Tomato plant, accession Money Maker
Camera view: vertical (180 deg); turntable rotation: 300 degrees
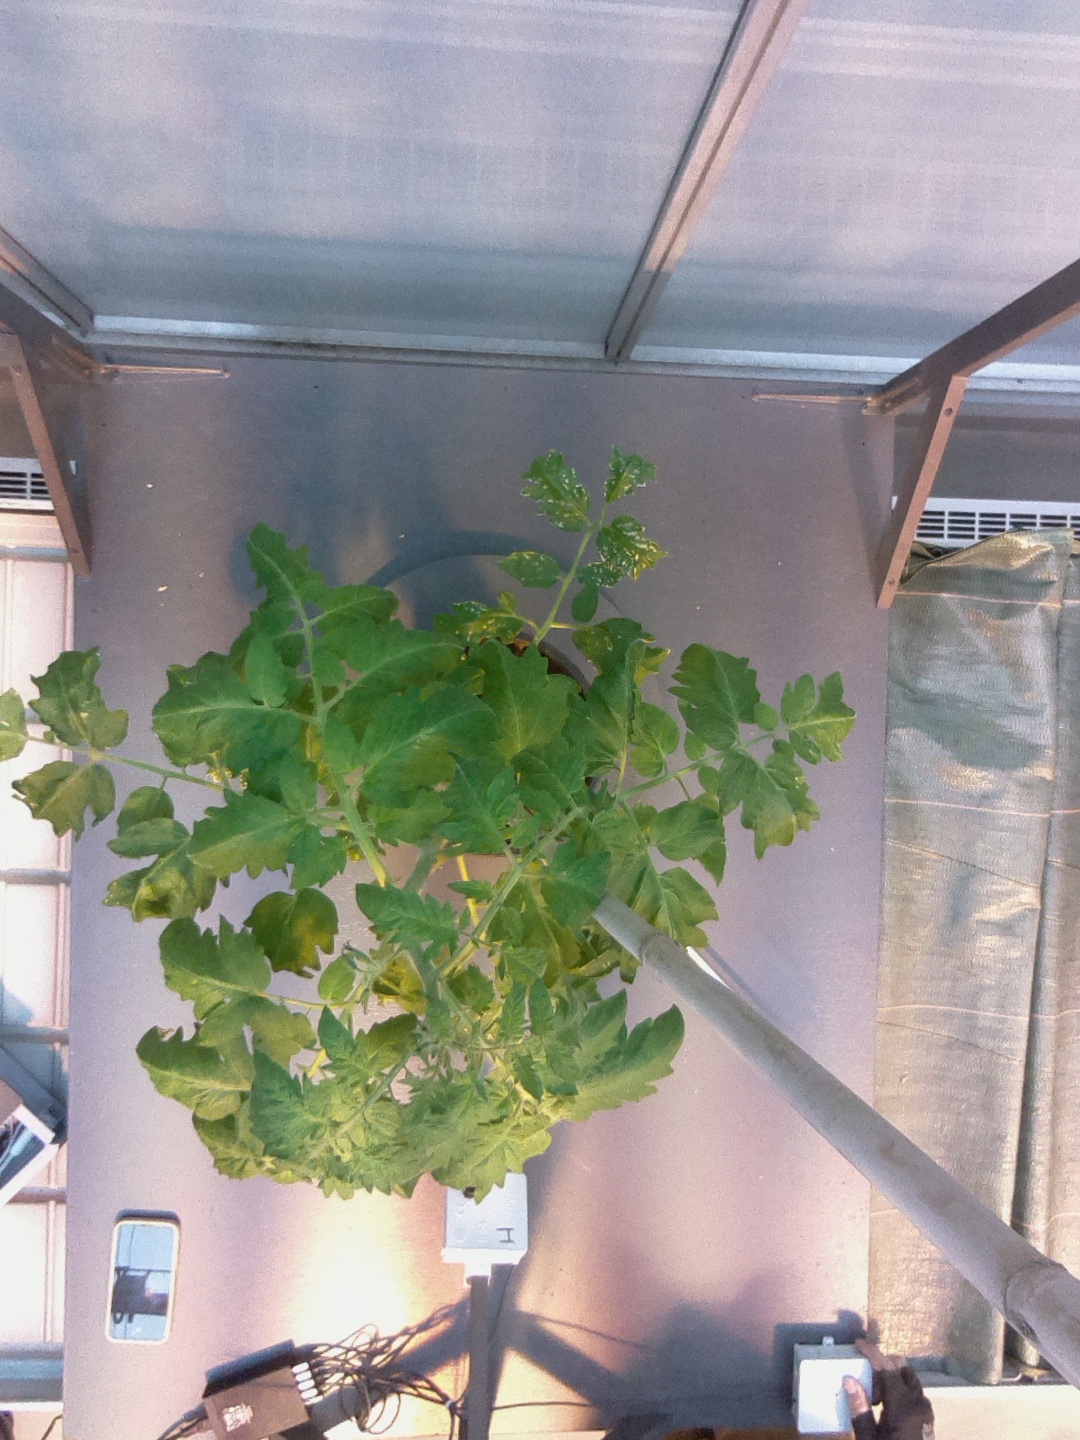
BBCH growth stage 54: 4 inflorescences visible